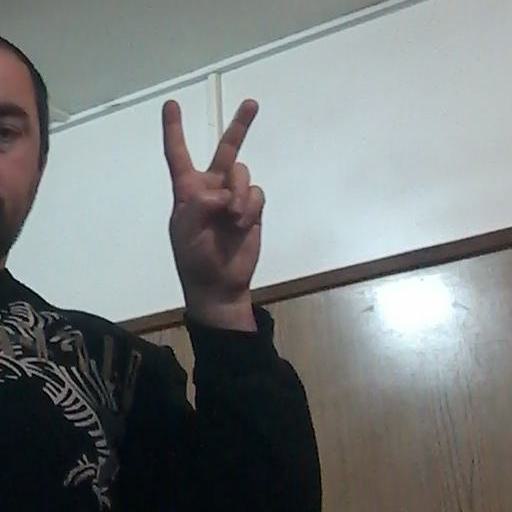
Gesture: peace